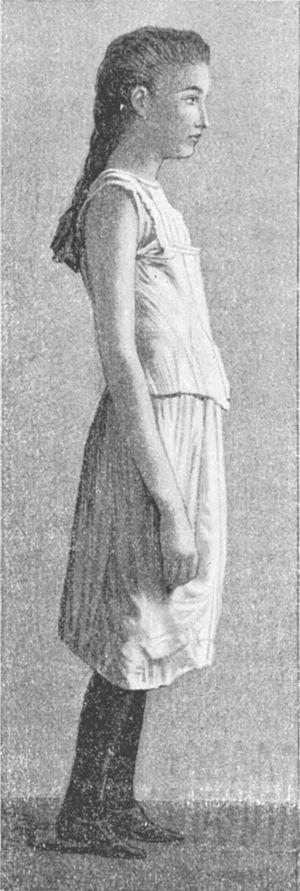
Fillette de douze ans avec une brassière